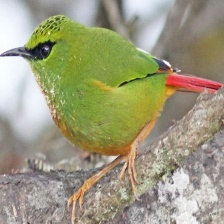
Species: FIRE TAILLED MYZORNIS
Scientific name: MYZORNIS PYRRHOURA